History of Brentford F.C.

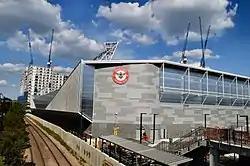
The club moved out of Griffin Park and into the Brentford Community Stadium in August 2020.

Less than a week before the beginning of the 1997–98 season, a consortium led by manager David Webb bought a majority shareholding in the club, with Webb subsequently stepping down as manager to take up the role of chief executive. All of the club's transfer business was conducted within 9 days of the beginning of the season and the low-cost replacements for the stars of the previous season proved not to be of standard. Webb's replacement Eddie May was sacked in early November and Micky Adams was appointed as manager of a club that had just dropped into the relegation zone. Despite a host of new signings and a mass clearout during the second half of the season, Adams fared worse than his predecessor and Brentford were relegated to the Third Division on the final day of the season.